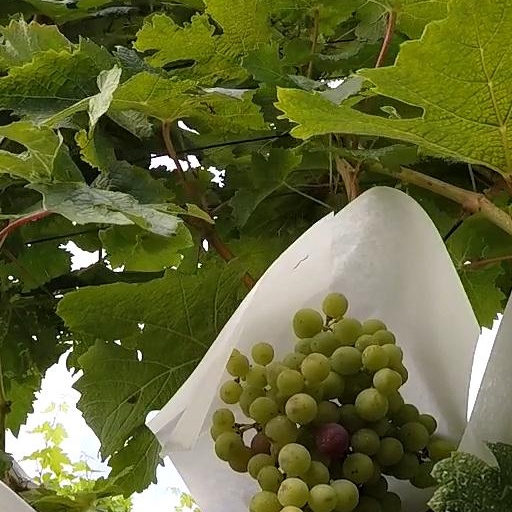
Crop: grape